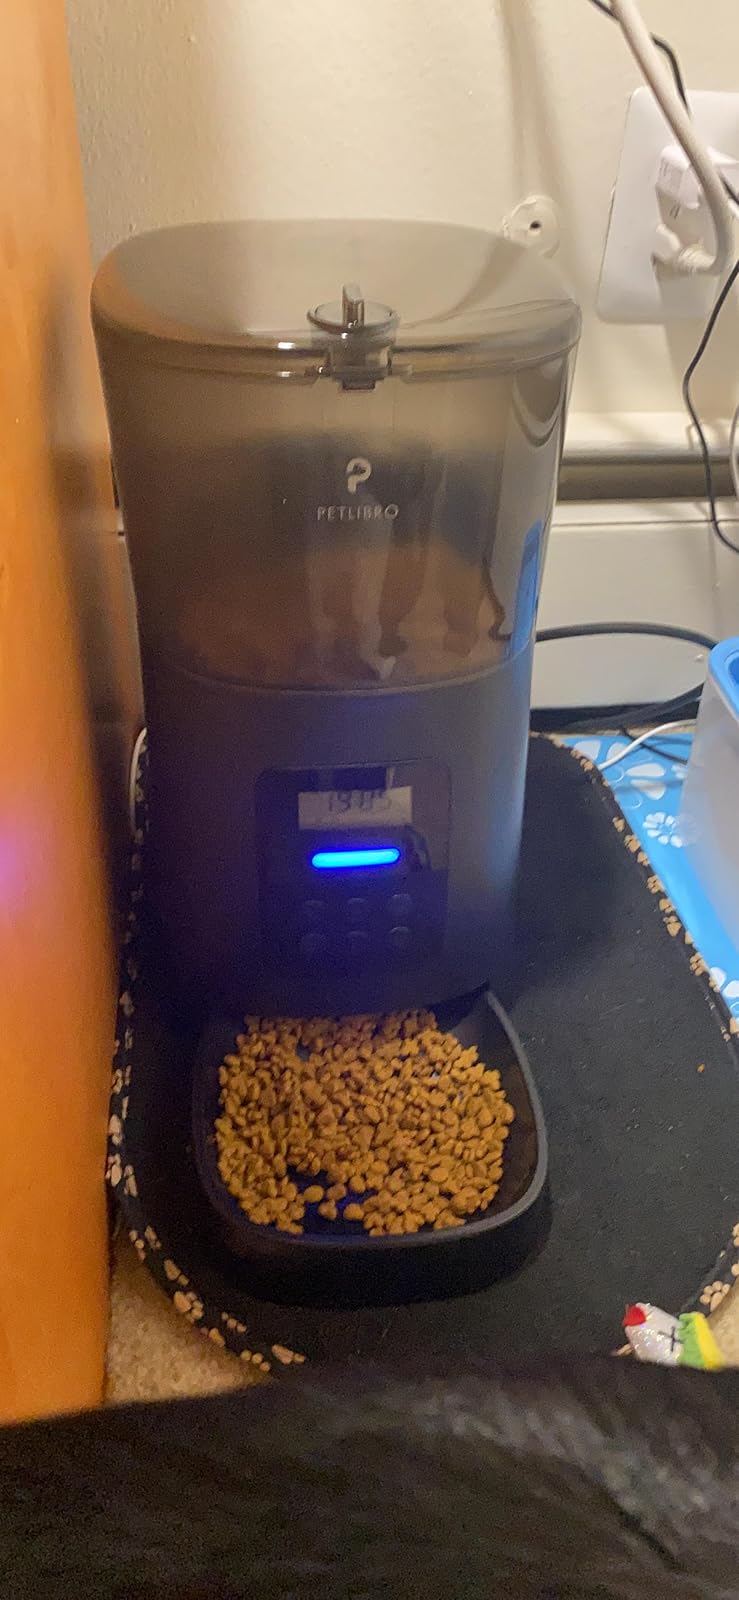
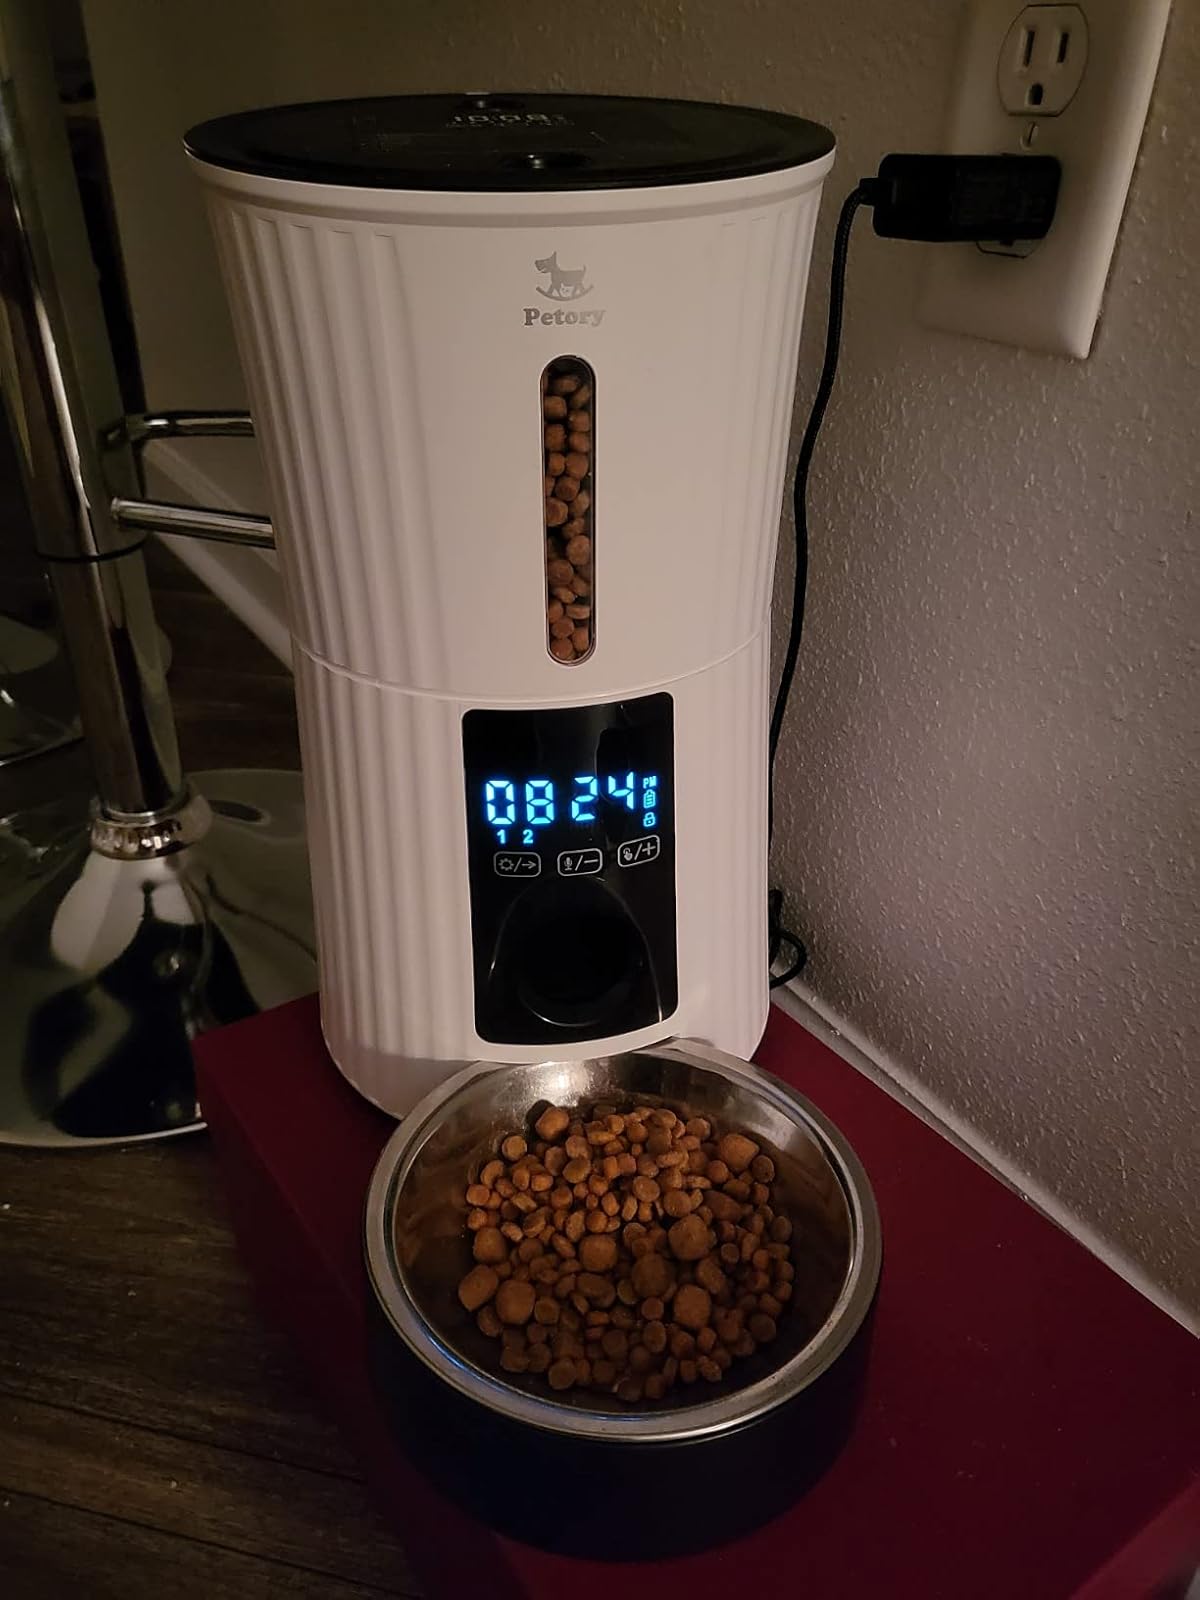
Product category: items_feeder
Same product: no